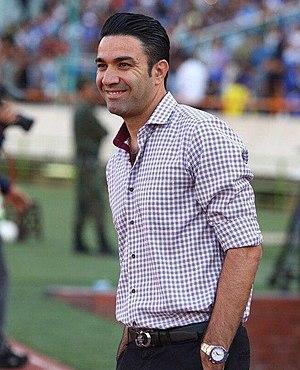
Javad Nekounam, né le 7 septembre 1980 à Ray, est un footballeur international iranien, reconverti comme entraîneur.